Robert Auchmuty Sproule

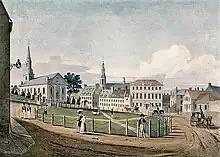
Vue de la Place d Armes de Quebec en 1832

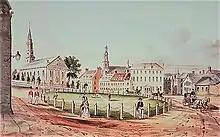
Place d Armes Quebec 1832

Sproule continued creating watercolours (such as this view in Library and Archives Canada) to be made into prints (McCord Museum) and even publishing lithographs himself for the next four years. It marked the beginning of lithography in the colony as his publisher, Adolphus Bourne, bought a lithography press in London, England and brought it back to Montreal to print Sproule's work.